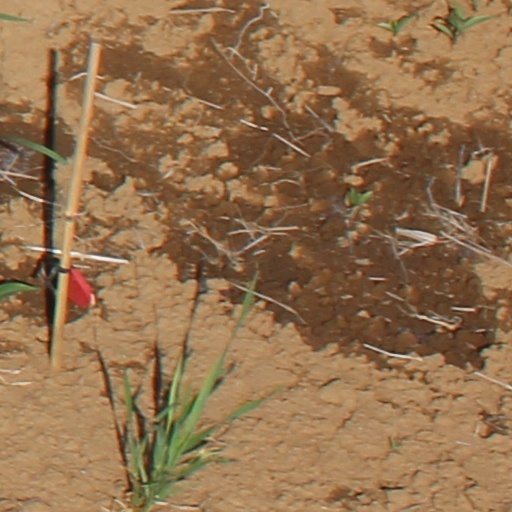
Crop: wheat